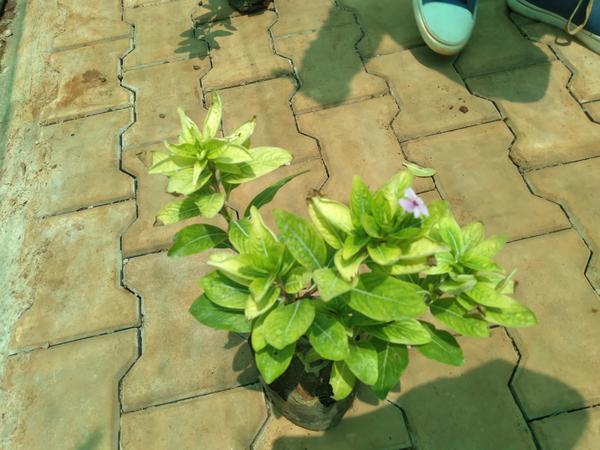
Plant: Nithyapushpa